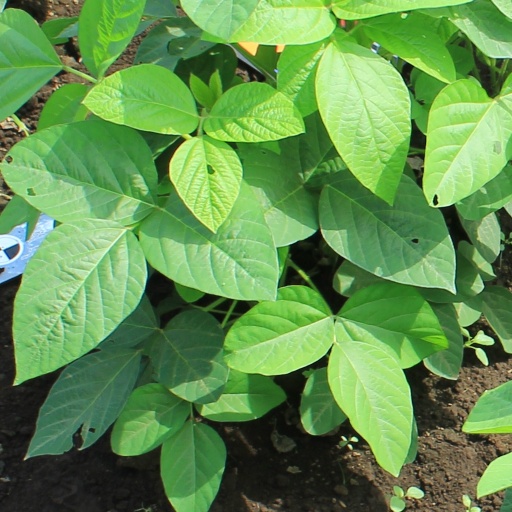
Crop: soybean